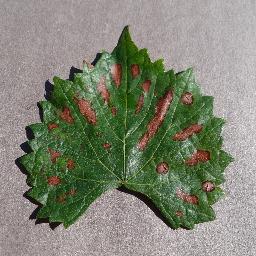
Label: Grape___Esca_(Black_Measles)